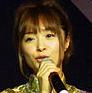
Age: 27